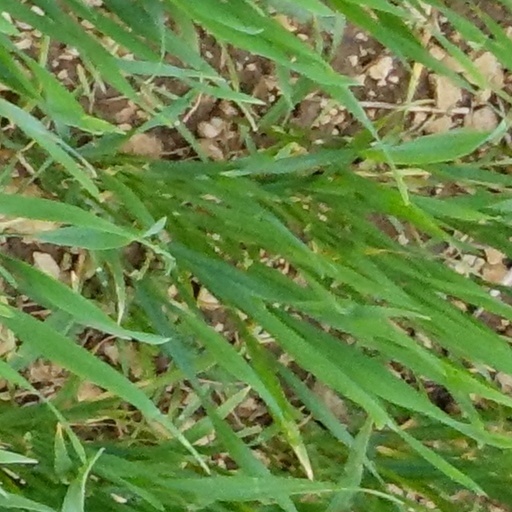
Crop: wheat